Innsbruck Cathedral

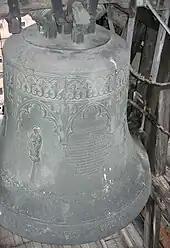
Mariahilfglocke (Große Pfarrglocke), 1846.

The cathedral contains eight bells, the largest bell or bourdon is called the Mariahilfglocke (Große Pfarrglocke) and it is the second largest historic bell in Tyrol. It was cast in 1846 by the Grassmayr Bell Foundry. The Mariahilfglocke has a diameter of and weighs . The bourdon is housed in the north tower of the cathedral and tolls every Friday at 3:00 pm to note the hour Jesus died.In 1961 and 1965, seven new bells were cast by Johann Grassmayr from Grassmayr Bell Foundry and acquired by the cathedral for the south tower—six dedicated to various saints and the seventh named Totenglocke (Death knell). Two of the eight bells serve as clock bells, Bell 3 strikes every quarter hour, and the bourdon strikes the number of a full hour. During Angelus, the hour chime is not played. In Austria, the bells are always numbered from largest to smallest, Bell 1 is always the tenor or bourdon.